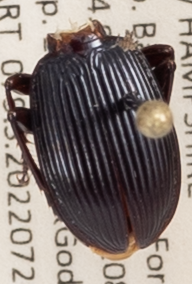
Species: Pterostichus tristis
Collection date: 2022-07-20
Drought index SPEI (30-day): -0.988
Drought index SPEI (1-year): -0.8
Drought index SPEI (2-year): -1.314